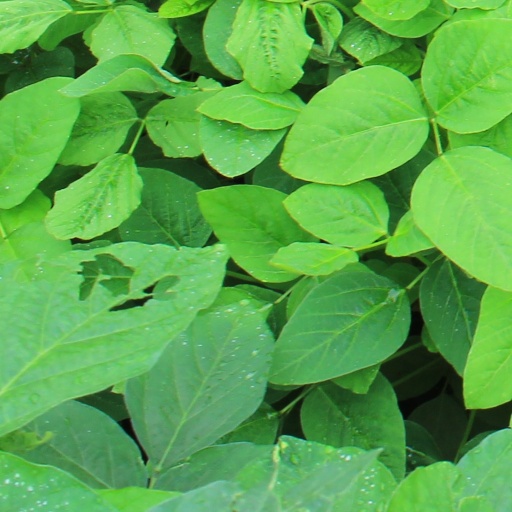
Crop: soybean